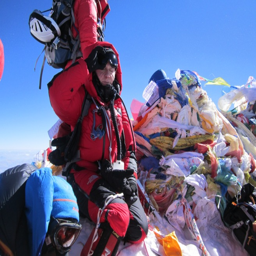
looking tired on the summit of person